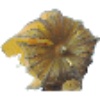
Label: physalis_with_husk